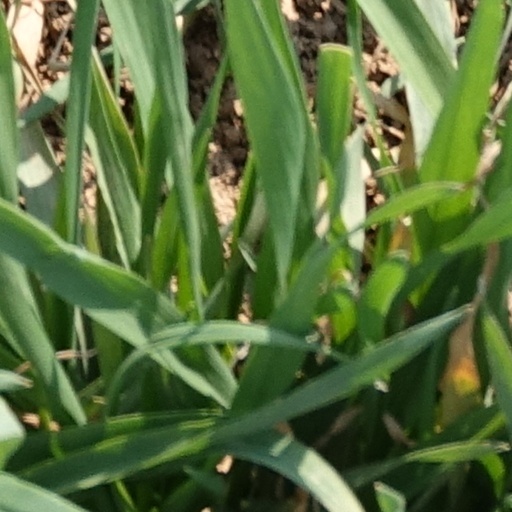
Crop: wheat